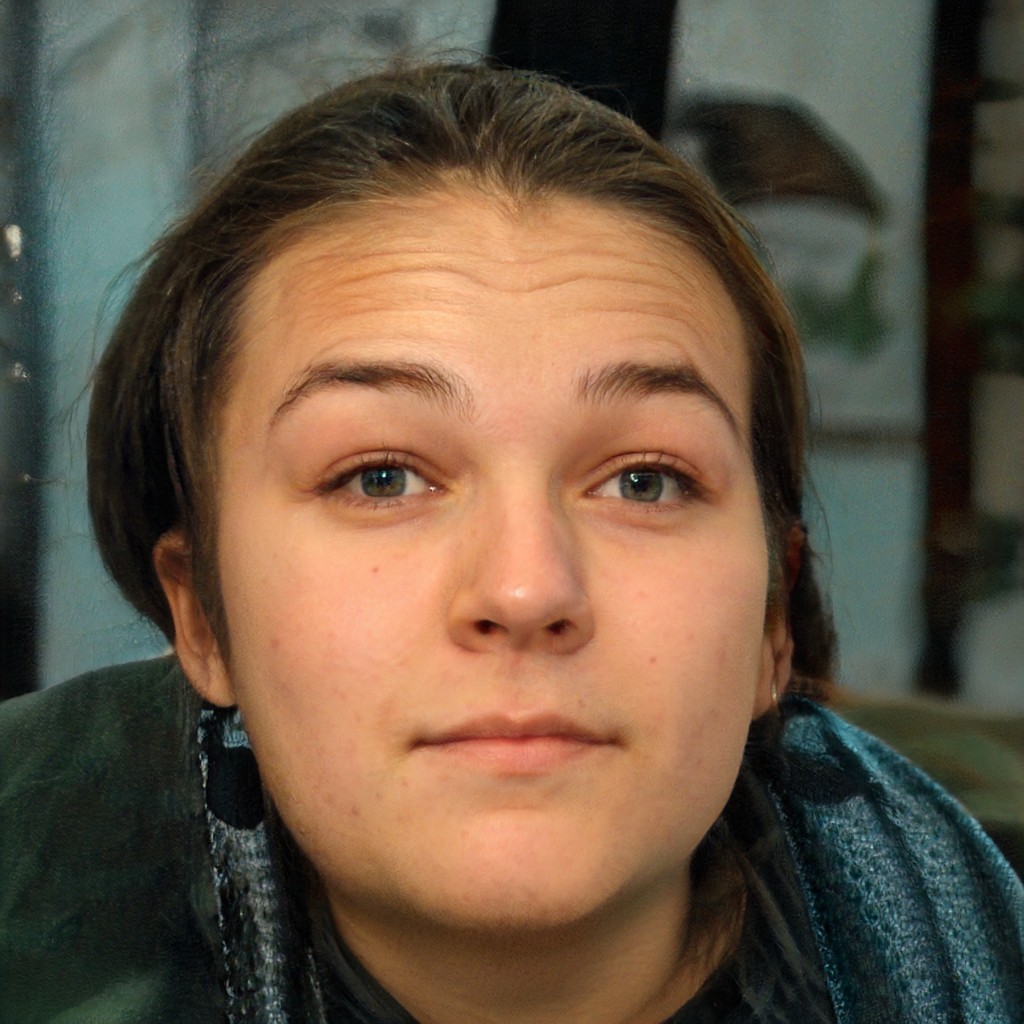
Label: Colored